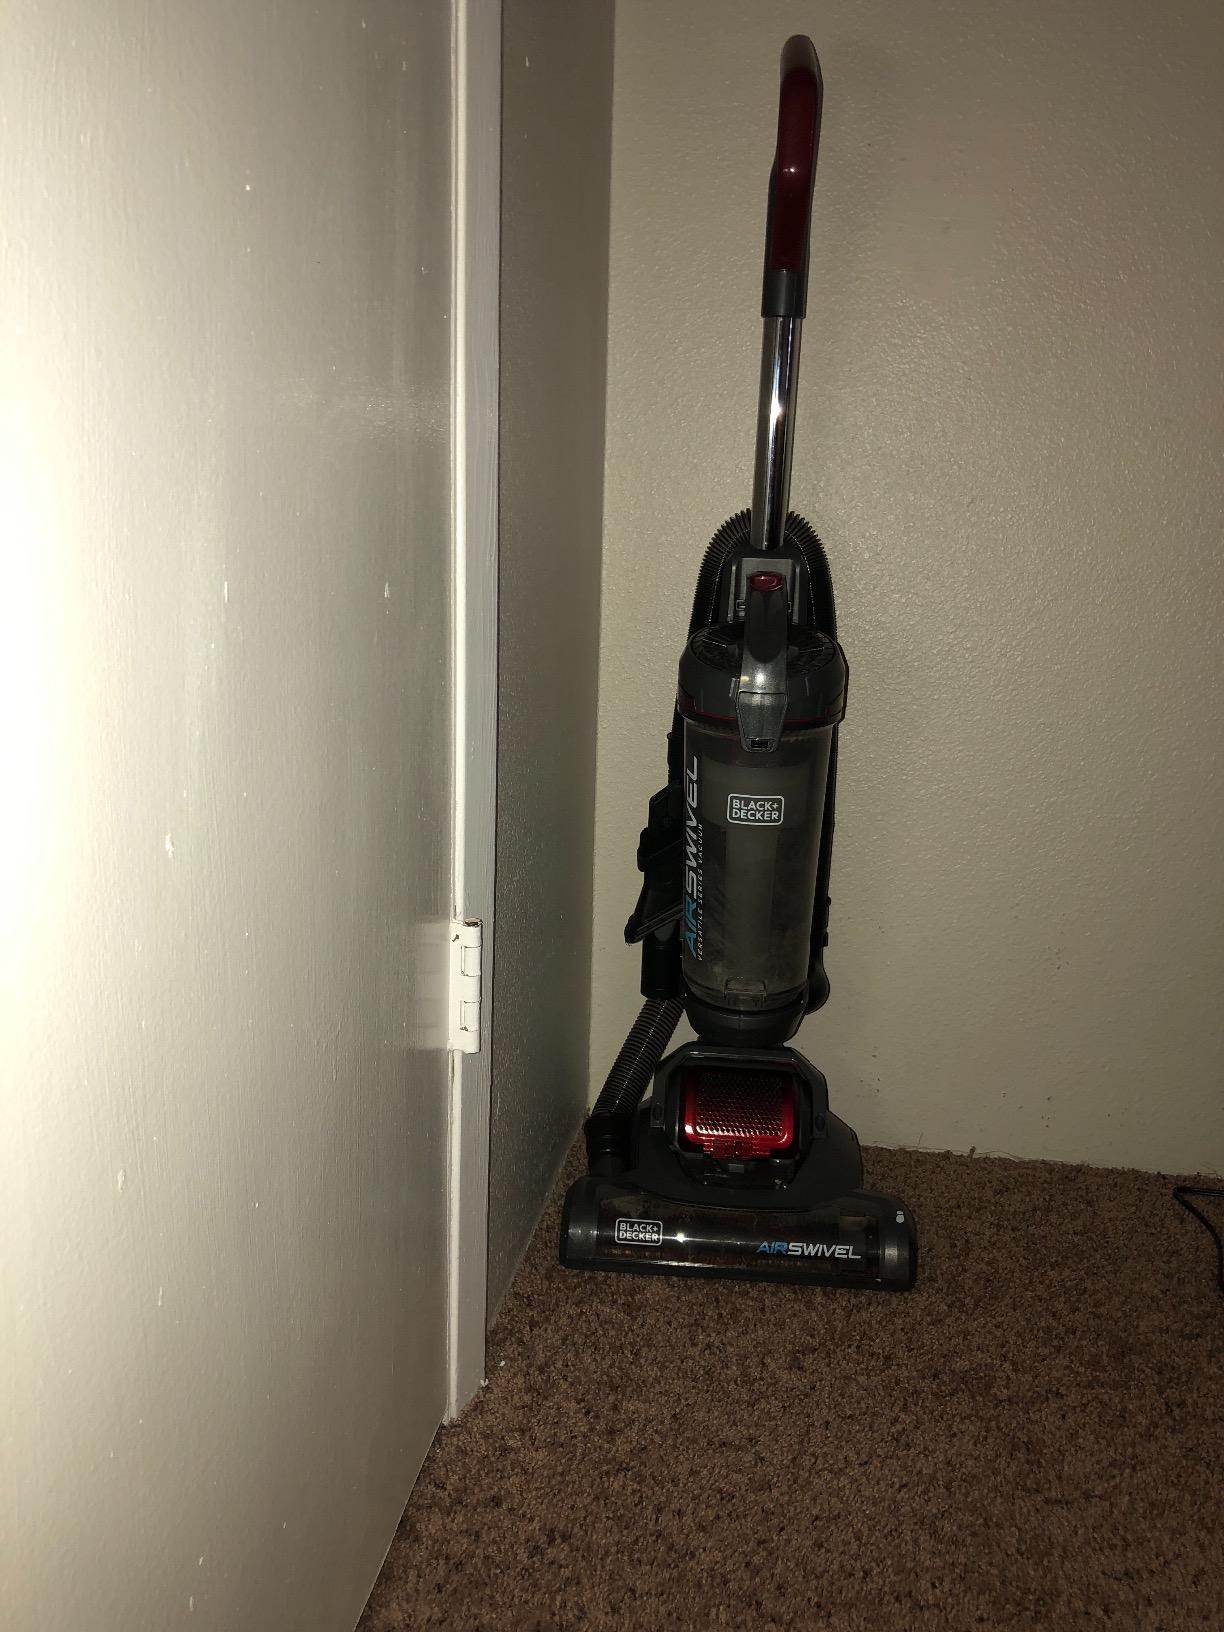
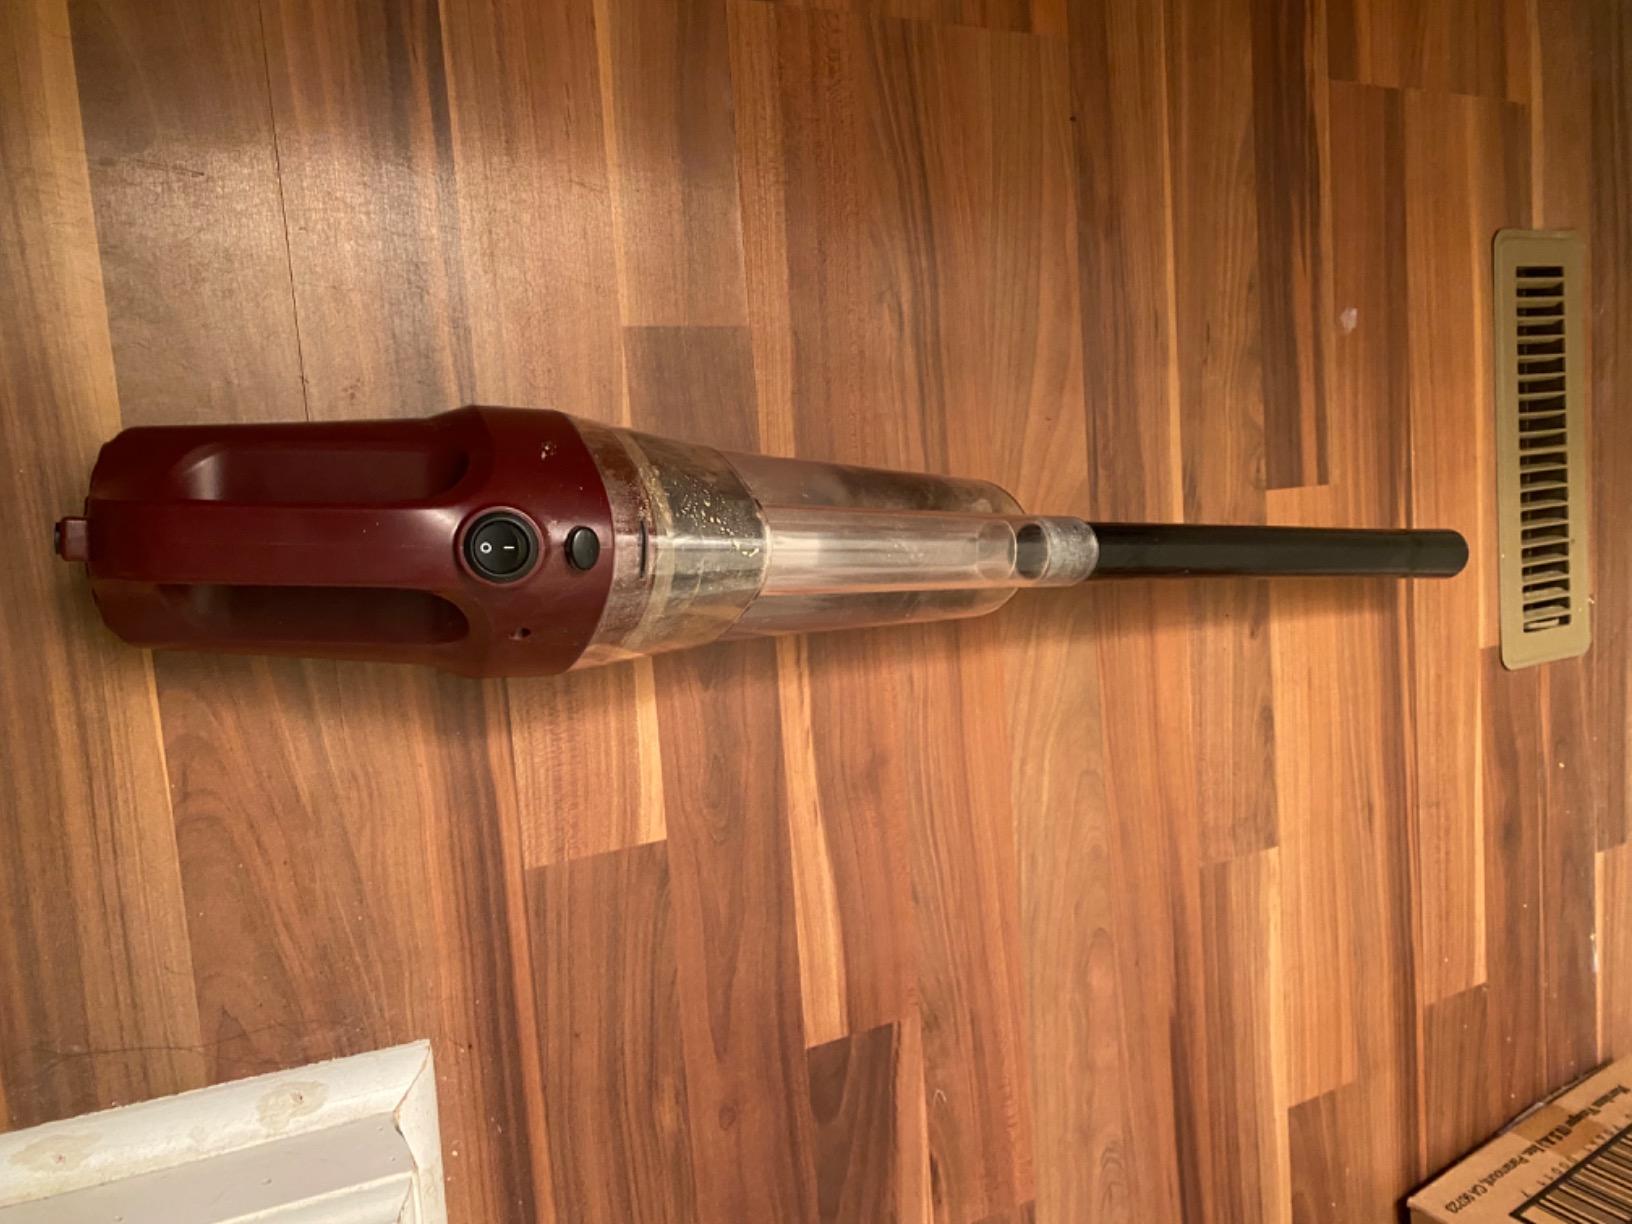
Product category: items_vacuum
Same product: no